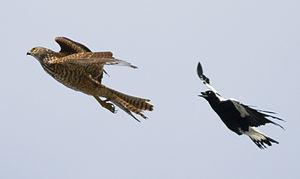
Le Cassican flûteur est une espèce de passereaux noir et blanc de taille moyenne originaire d'Australie et du sud de la Nouvelle-Guinée. Unique membre du genre Gymnorhina de la famille des Artamidae, l'espèce est étroitement apparentée aux autres cassicans, qui appartiennent au genre Cracticus. Elle a, pendant un temps, été divisée en trois espèces distinctes, mais des zones d'hybridation entre les différentes formes ont renforcé l'idée qu'il s'agissait d'une seule population avec plusieurs sous-espèces, dont neuf sont maintenant reconnues.